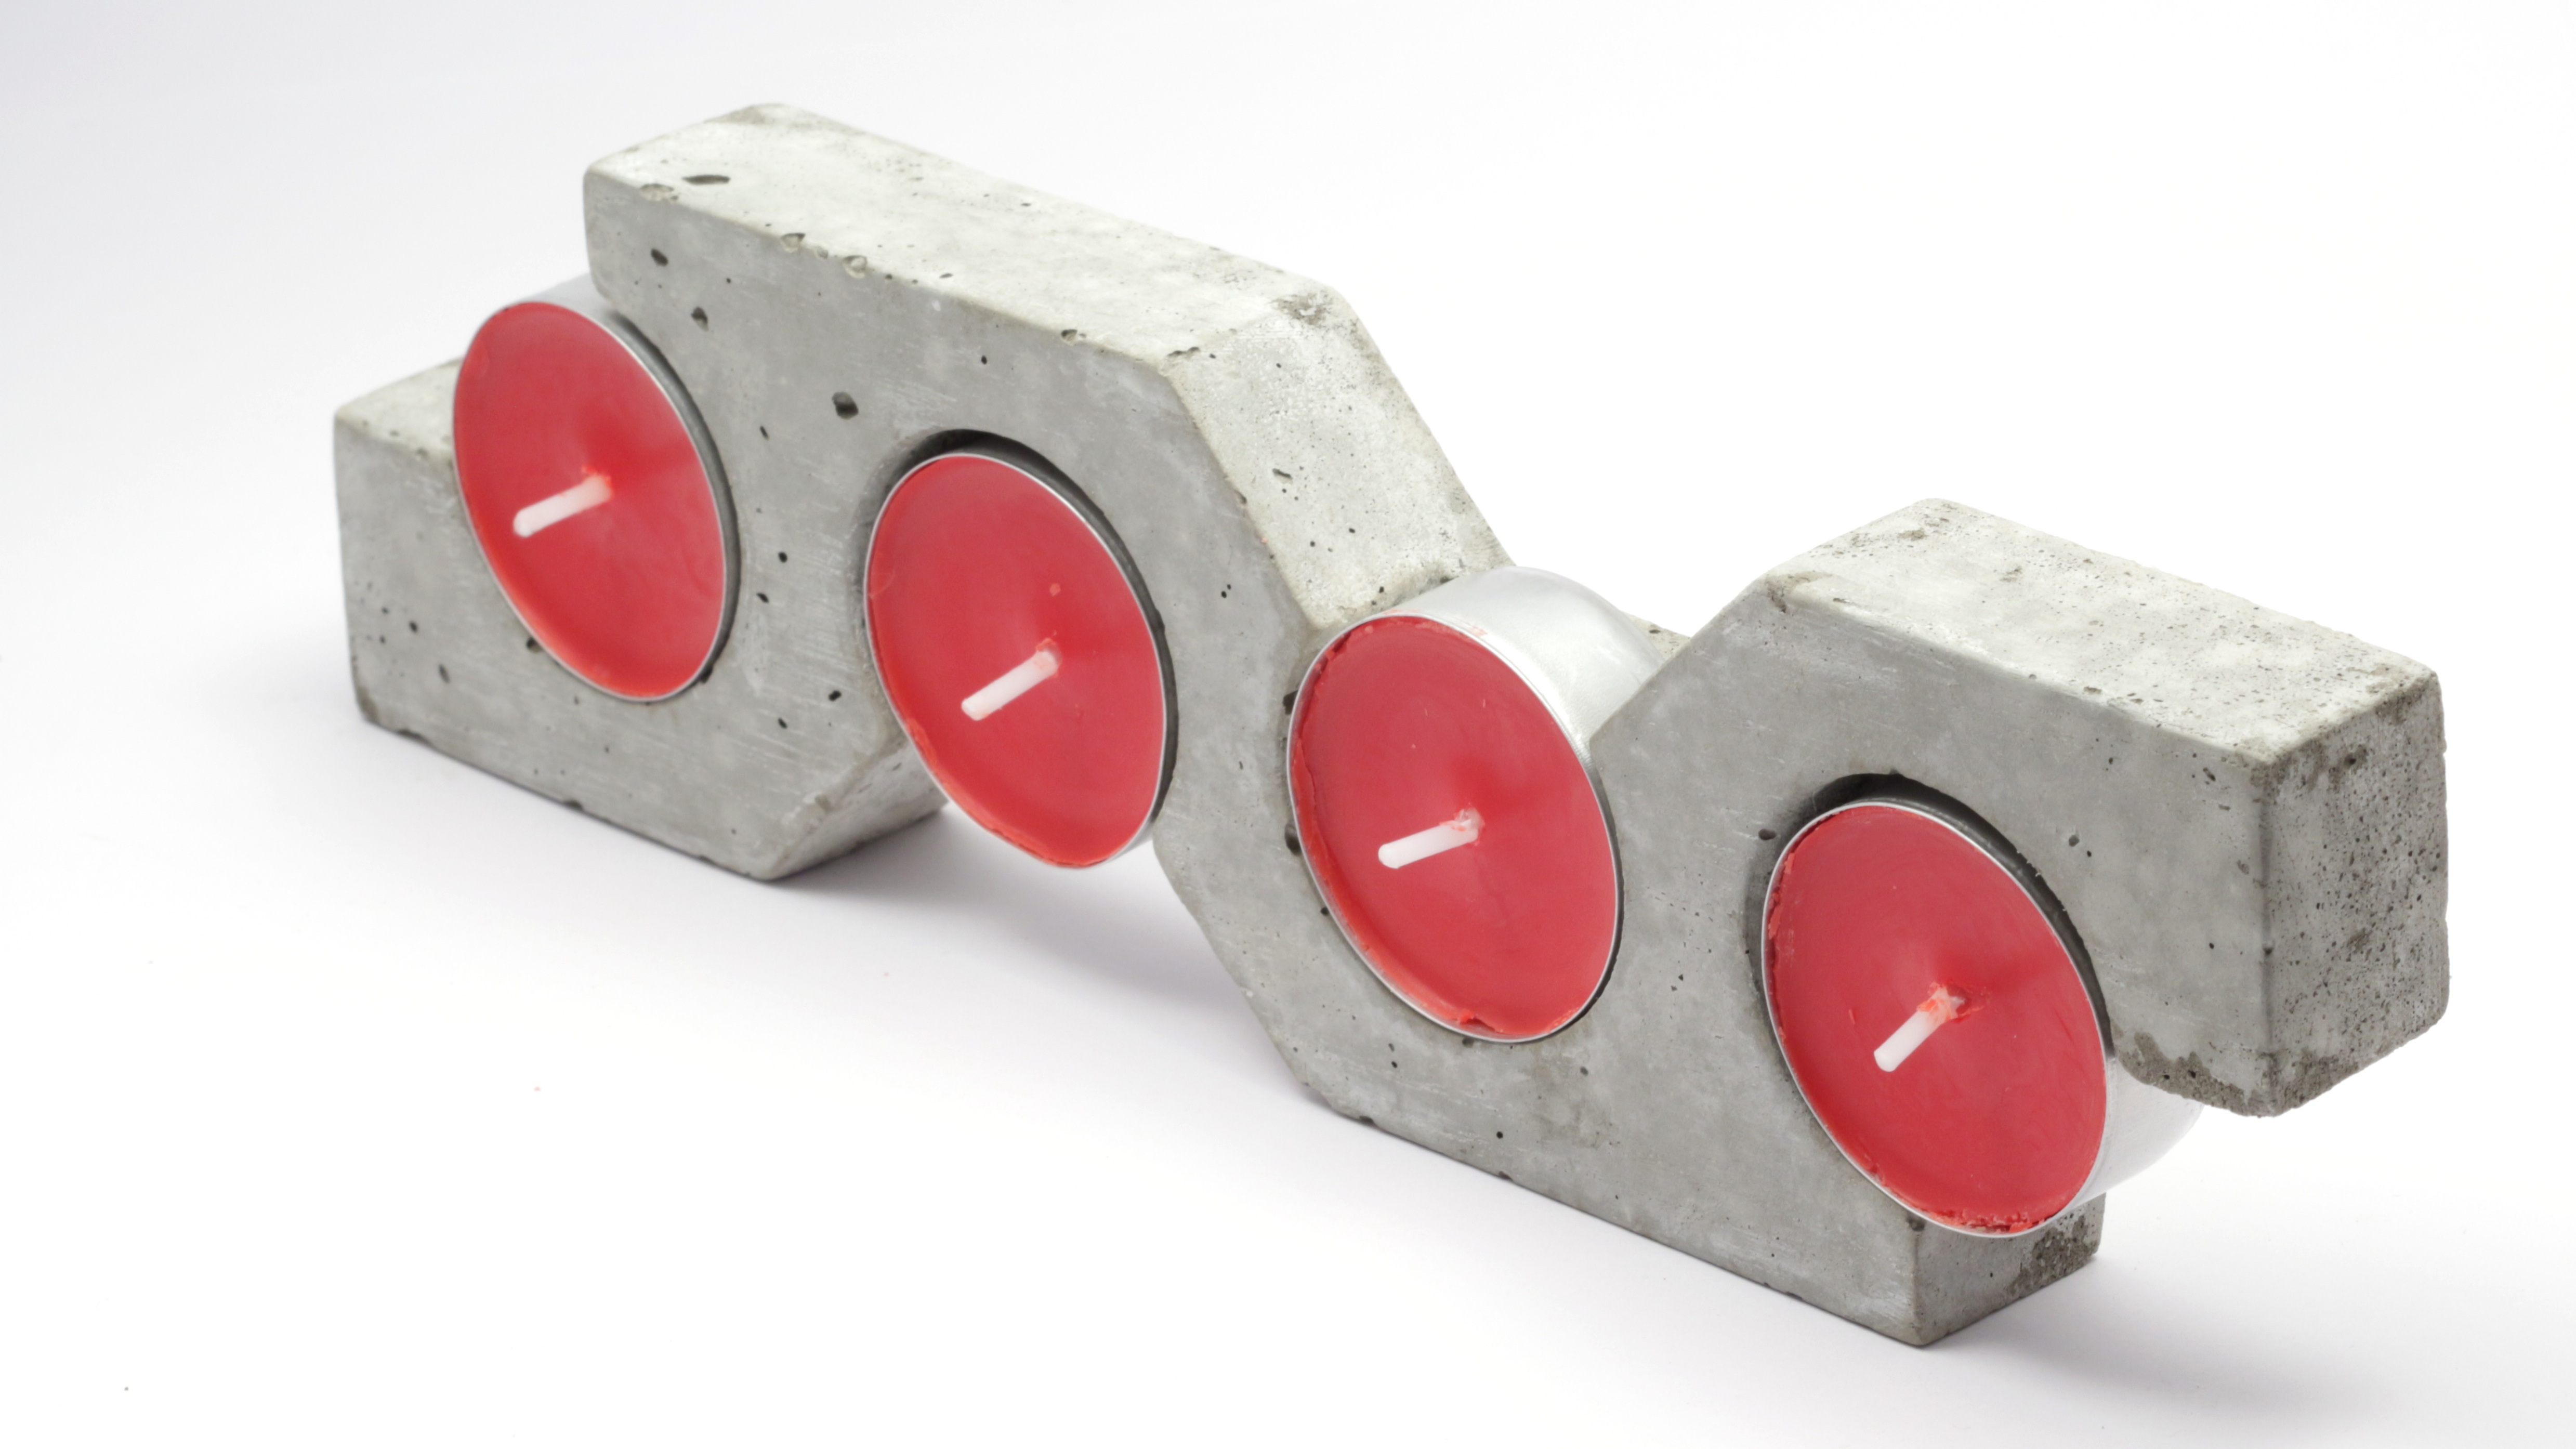
number, candle, material, concrete, product, grey, cement, tea light, tea light holder